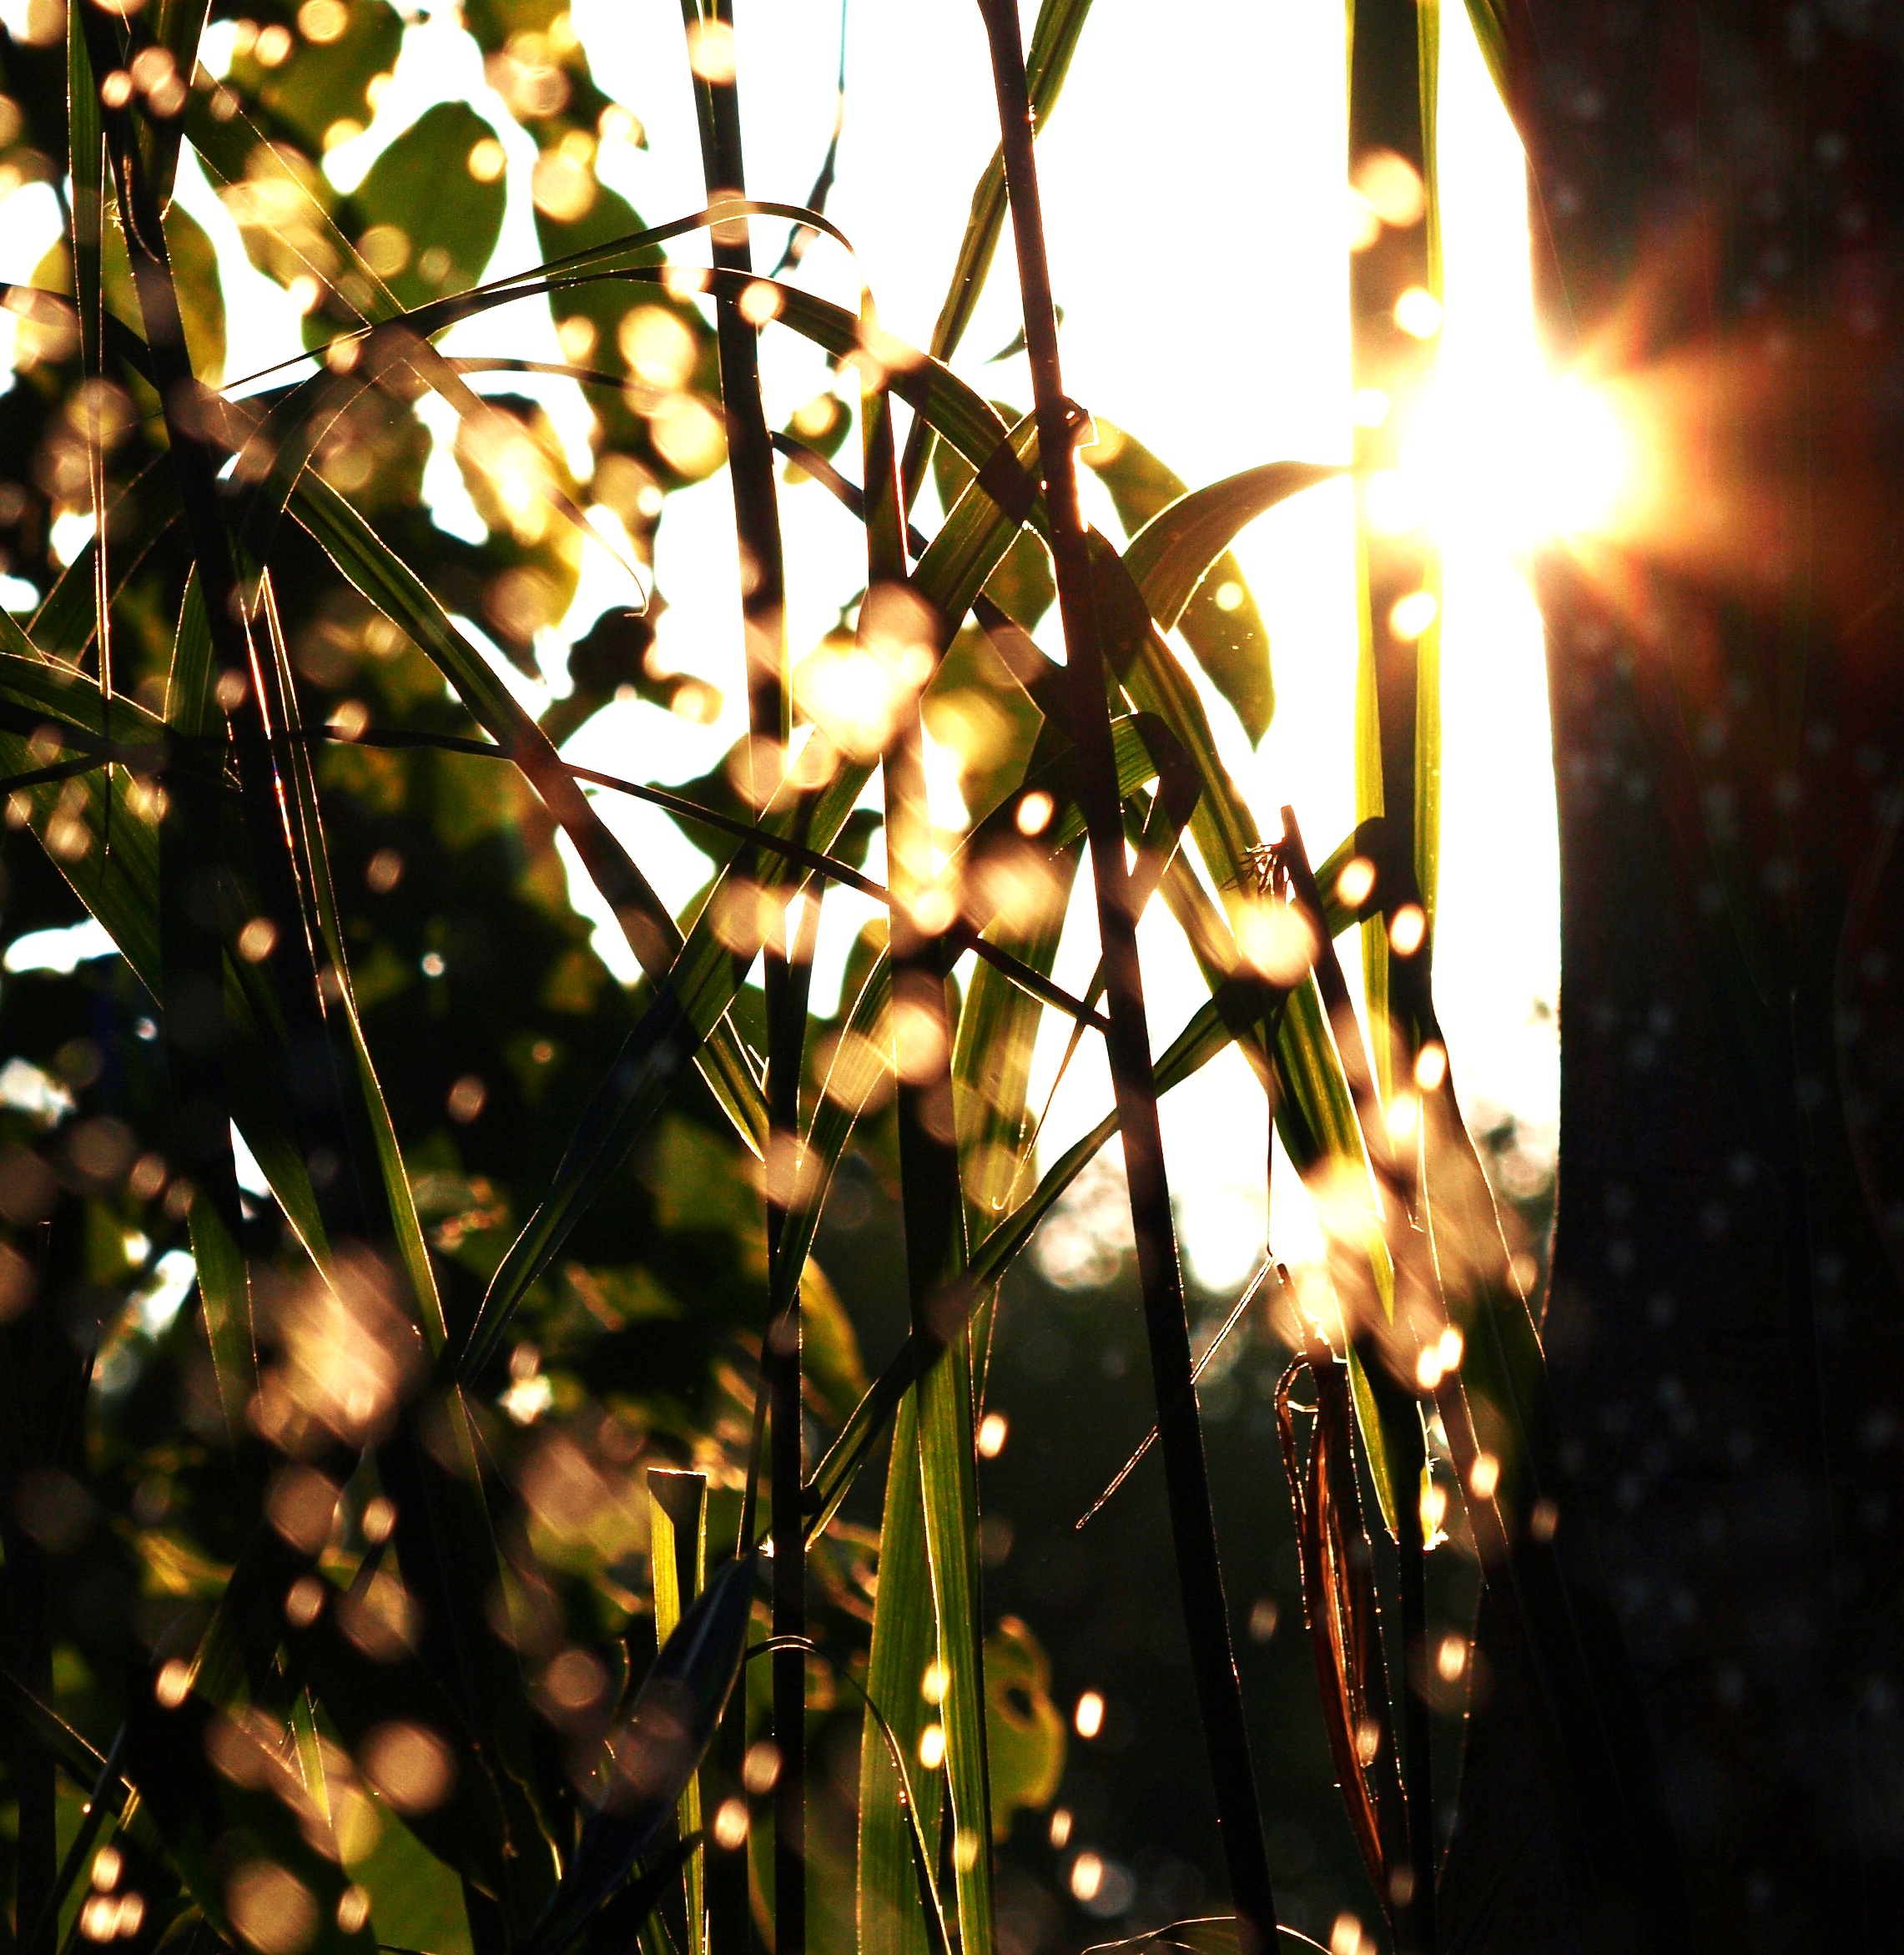
tree, water, nature, grass, branch, light, sunlight, leaf, flower, macro, lighting, drip